Björn Kluft

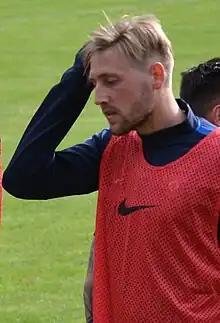
Kluft with Erzgebirge Aue in 2016

Björn Kluft (born 11 January 1990) is a German footballer who plays for TVD Velbert.